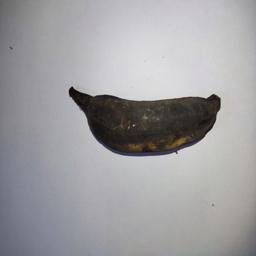
Ripeness: Overripe